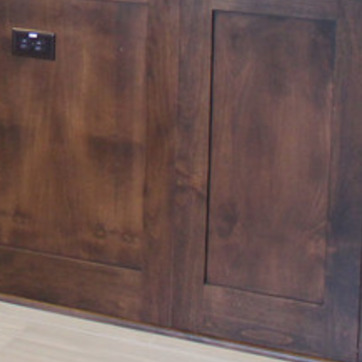
Material: wood